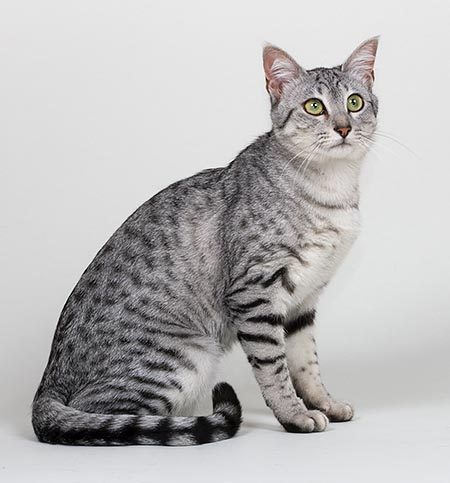
Breed: egyptian mau